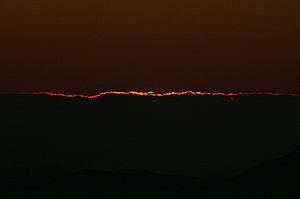
Rayon Vert observé à l'Observatoire de La Silla (ESO) le 15 octobre 2005. L'image n'a en aucun cas été modifiée ou traitée.
Le rayon vert, flash vert ou encore éclair vert est un photométéore rare qui peut être observé au lever ou au coucher du Soleil et qui prend la forme d'un point vert visible quelques secondes au sommet de l'image de l'astre tandis qu'il se trouve en grande partie sous l'horizon. Un tel phénomène peut également être observé avec la Lune.
Maurice Schérer, dit Éric Rohmer [eʁik ʁomɛʁ], est un réalisateur français, né à Tulle en Corrèze le 21 mars 1920 et mort le 11 janvier 2010 dans le 13ᵉ arrondissement de Paris. Il a réalisé au total vingt-trois longs métrages qui constituent une œuvre atypique et personnelle, en grande partie organisée en trois cycles : les Contes moraux, les Comédies et proverbes et les Contes des quatre saisons. Considéré avec Jean-Luc Godard, François Truffaut, Claude Chabrol et Jacques Rivette comme l'une des figures majeures de la Nouvelle Vague, il a obtenu en 2001 à la Mostra de Venise un Lion d'or pour l'ensemble de sa carrière.
Le Rayon vert est un film français réalisé par Éric Rohmer, sorti en 1986. Cinquième du cycle Comédies et Proverbes, il illustre les vers extraits du poème Chanson de la plus haute tour d'Arthur Rimbaud : « Ah ! que le temps vienne / Où les cœurs s'éprennent ».